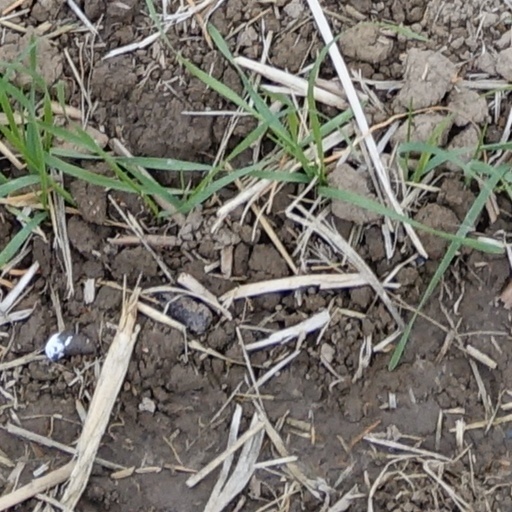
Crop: wheat